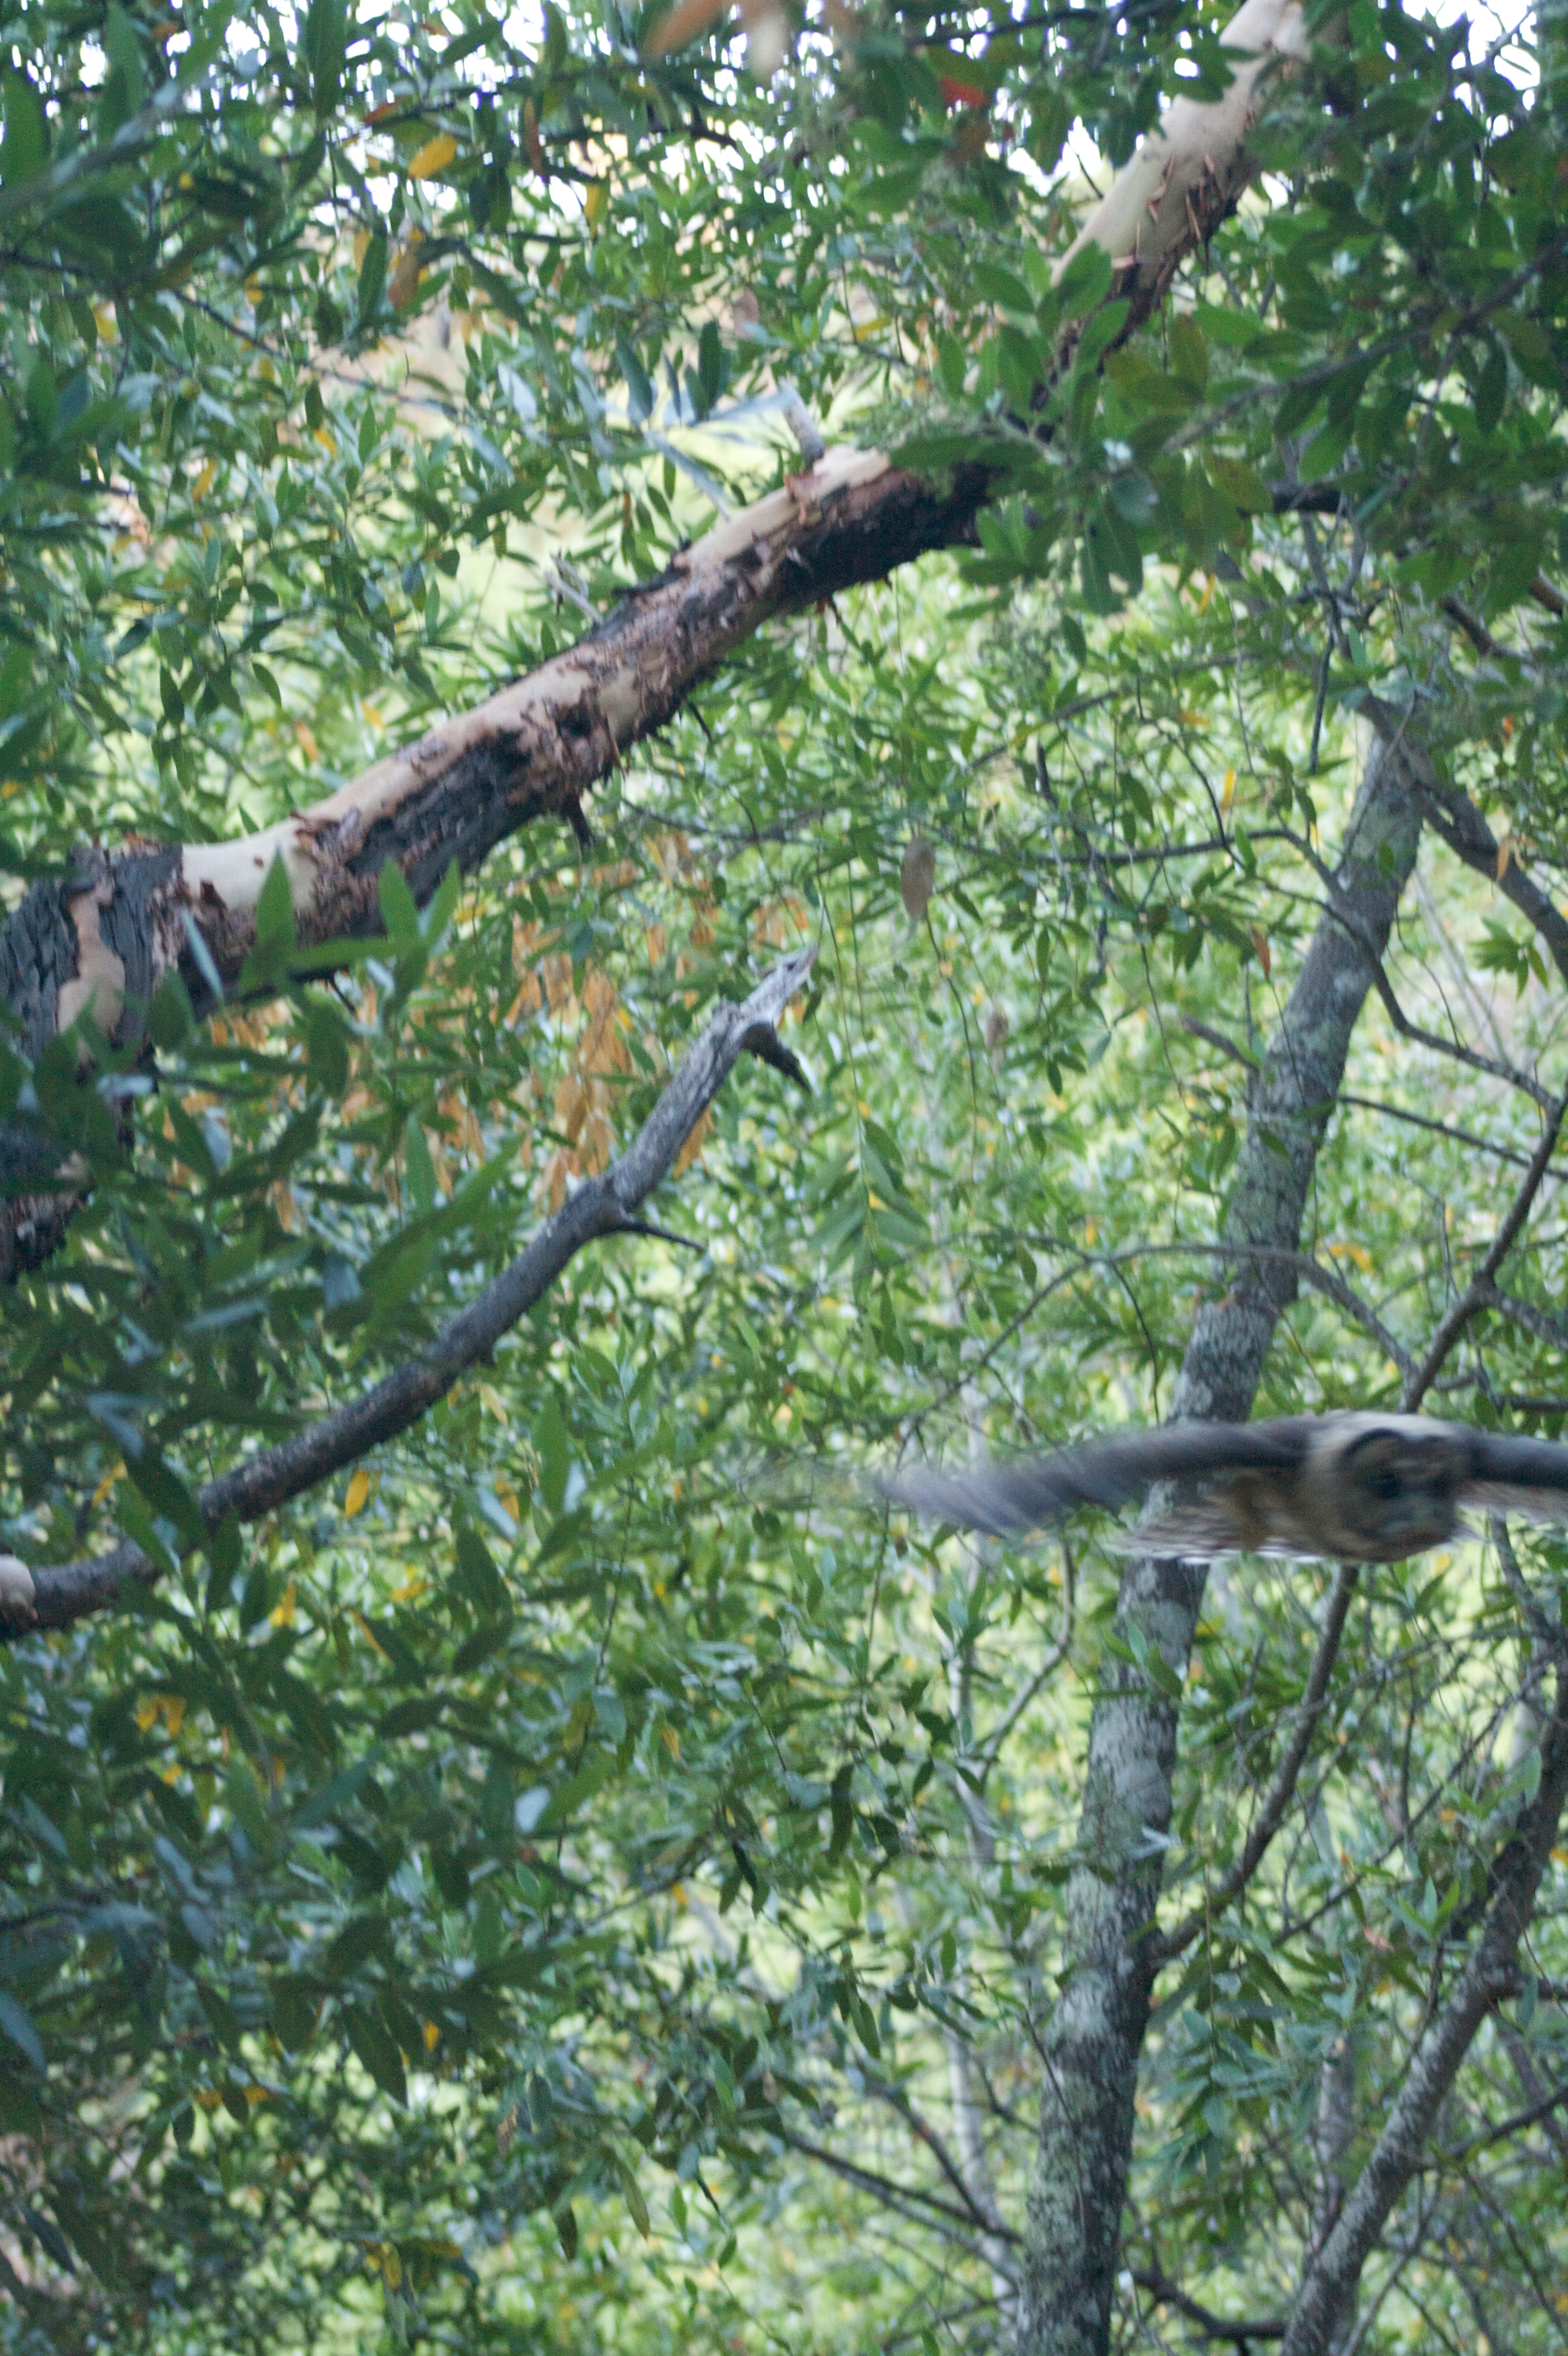
tree, branch, bird, plant, jungle, owl, fauna, rainforest, chinacamp, spottedowl, woody plant, land plant